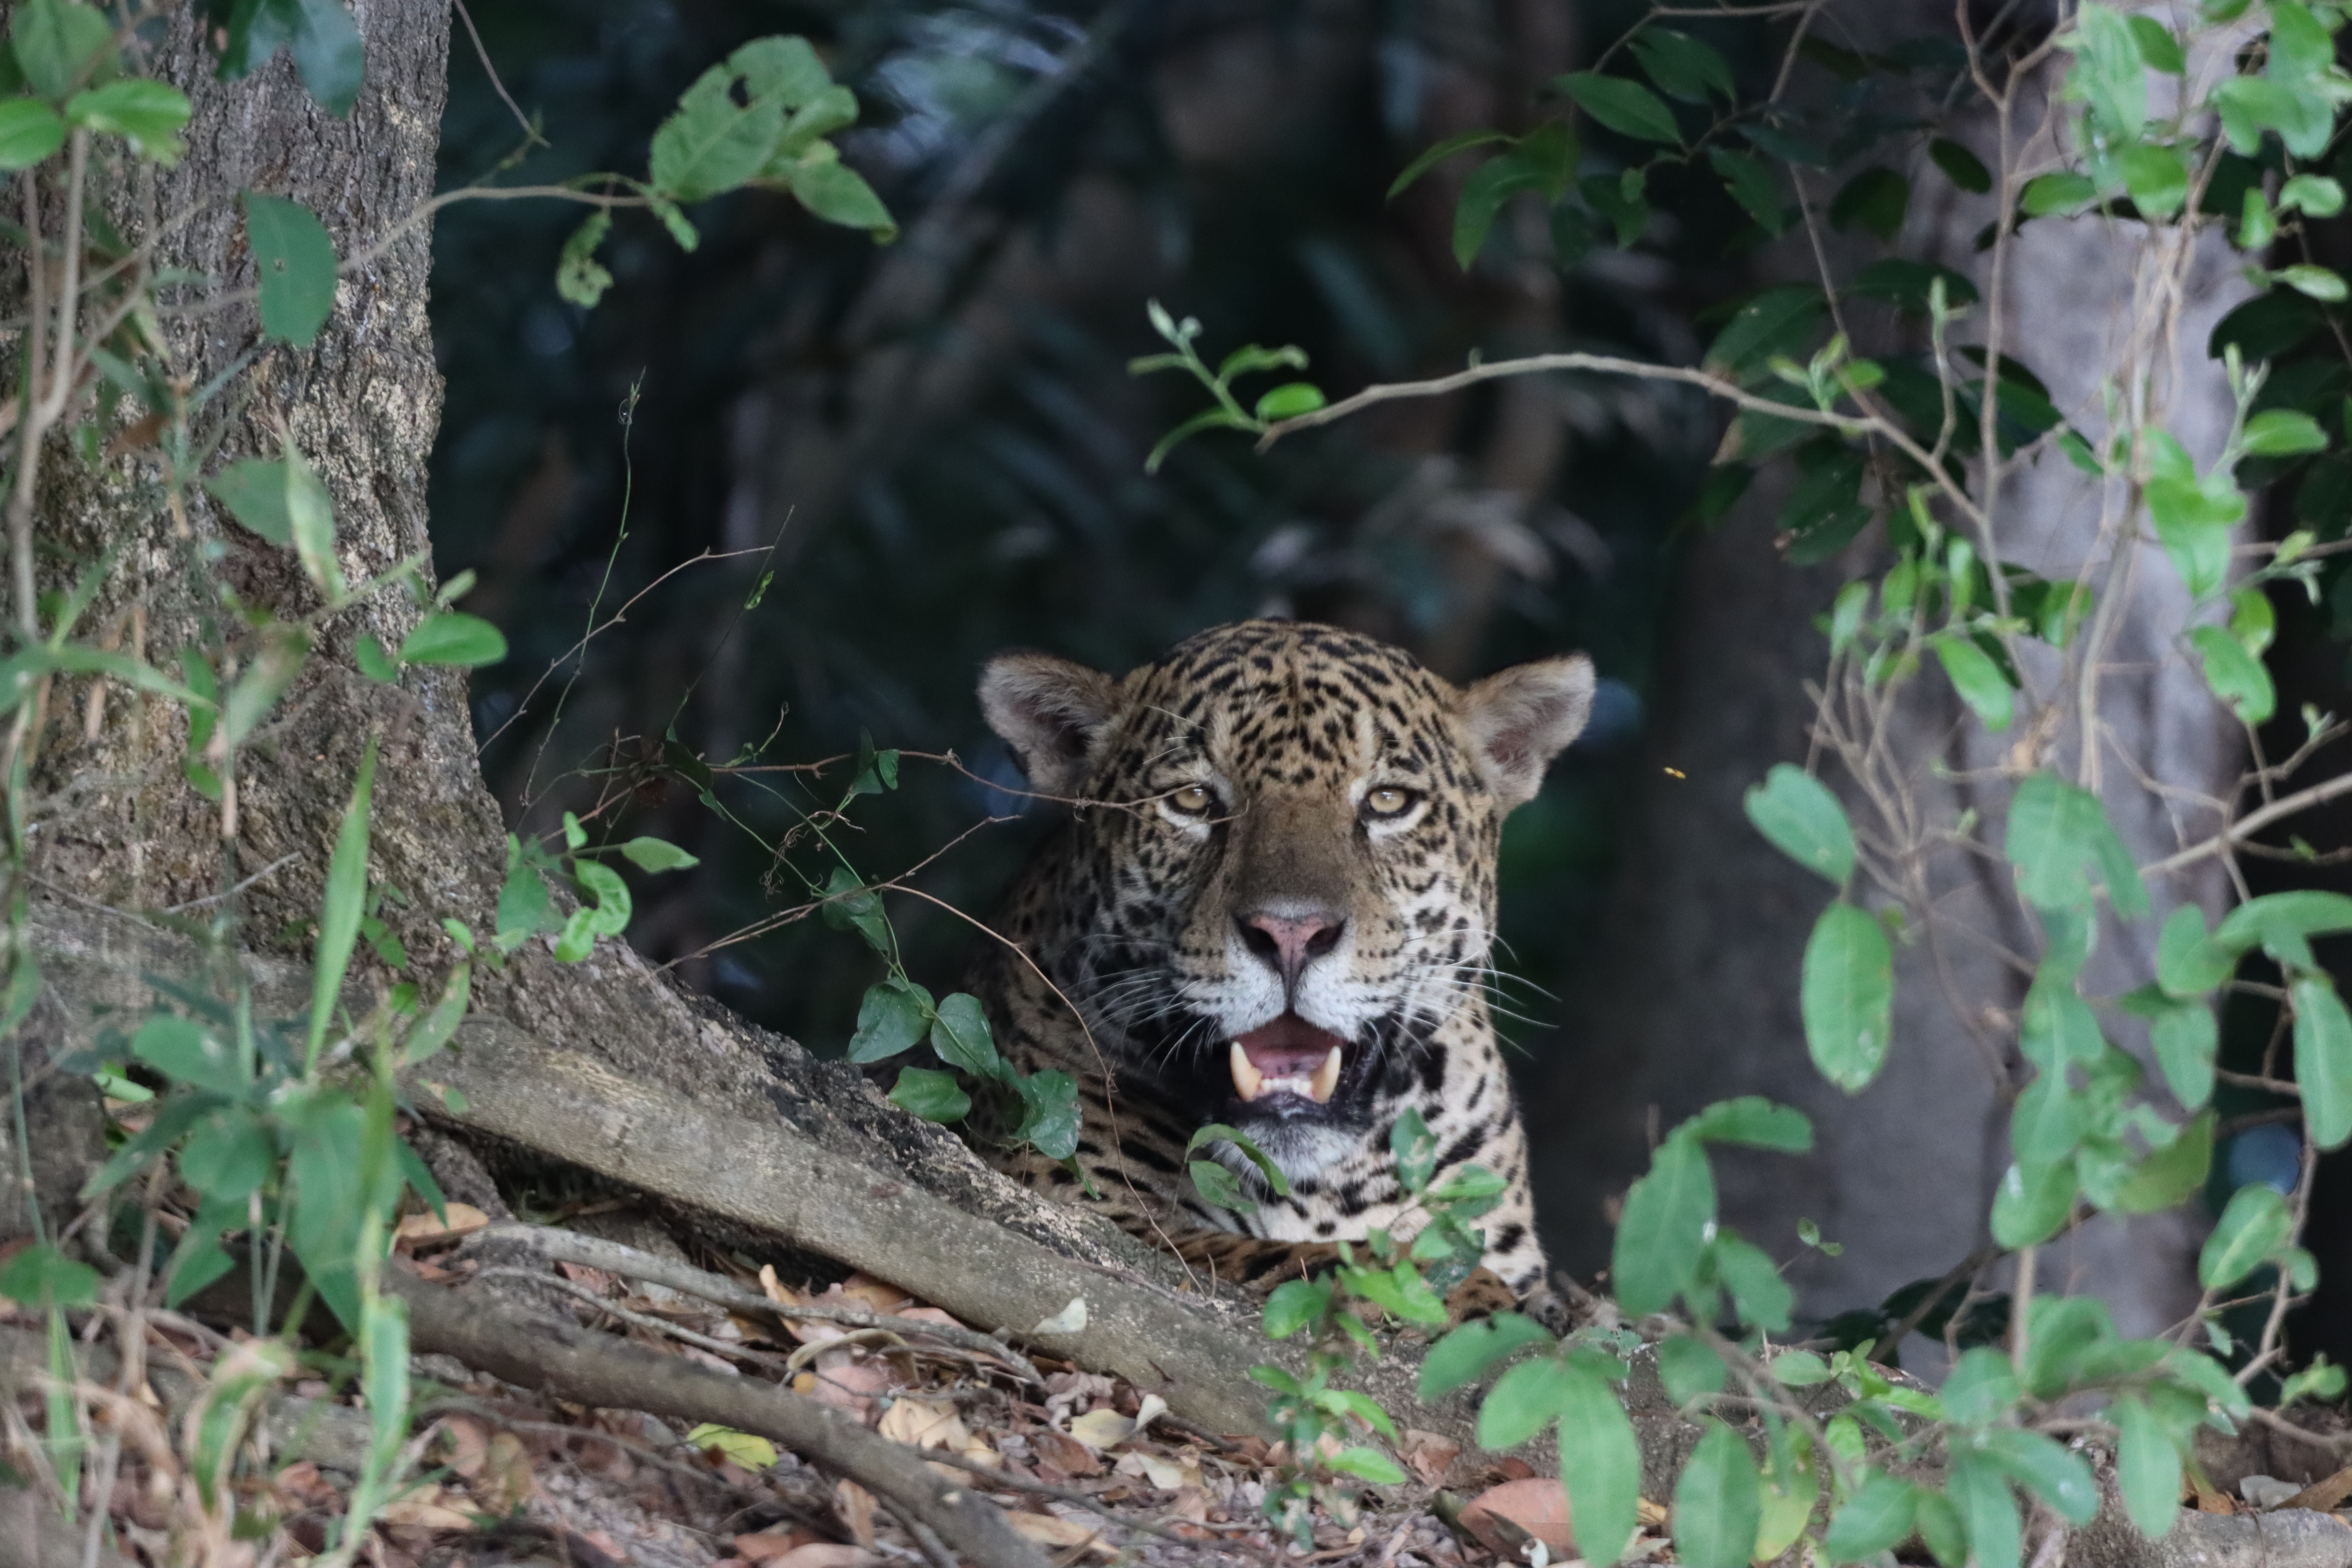
Jaguar: Bagua